12th Foreign Infantry Regiment

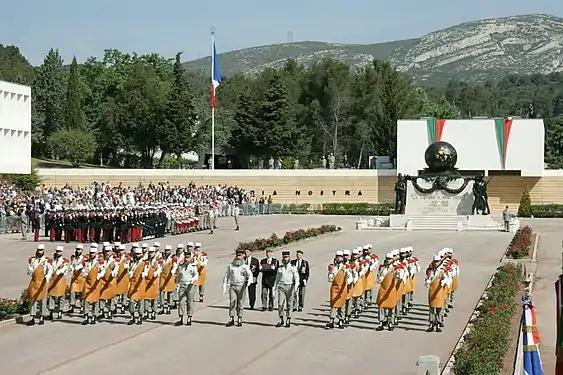
Each year, the Foreign Legion commemorates and celebrates Camarón in its headquarters in Aubagne and Bastille Day military parade in Paris; featuring the Pionniers leading and opening the way.

The 12th Foreign Infantry Regiment was an infantry regiment of the Foreign Legion in the French Army which existed from 1939 to 1940 at the beginning of World War II.